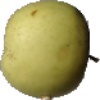
Label: Apple Golden 3